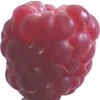
Label: raspberry